Fruit

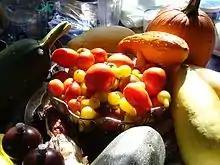
An arrangement of fruits commonly thought of as culinary vegetables, including corn (maize), tomatoes, and various squash

In botany, a fruit is the seed-bearing structure in flowering plants (angiosperms) that is formed from the ovary after flowering.